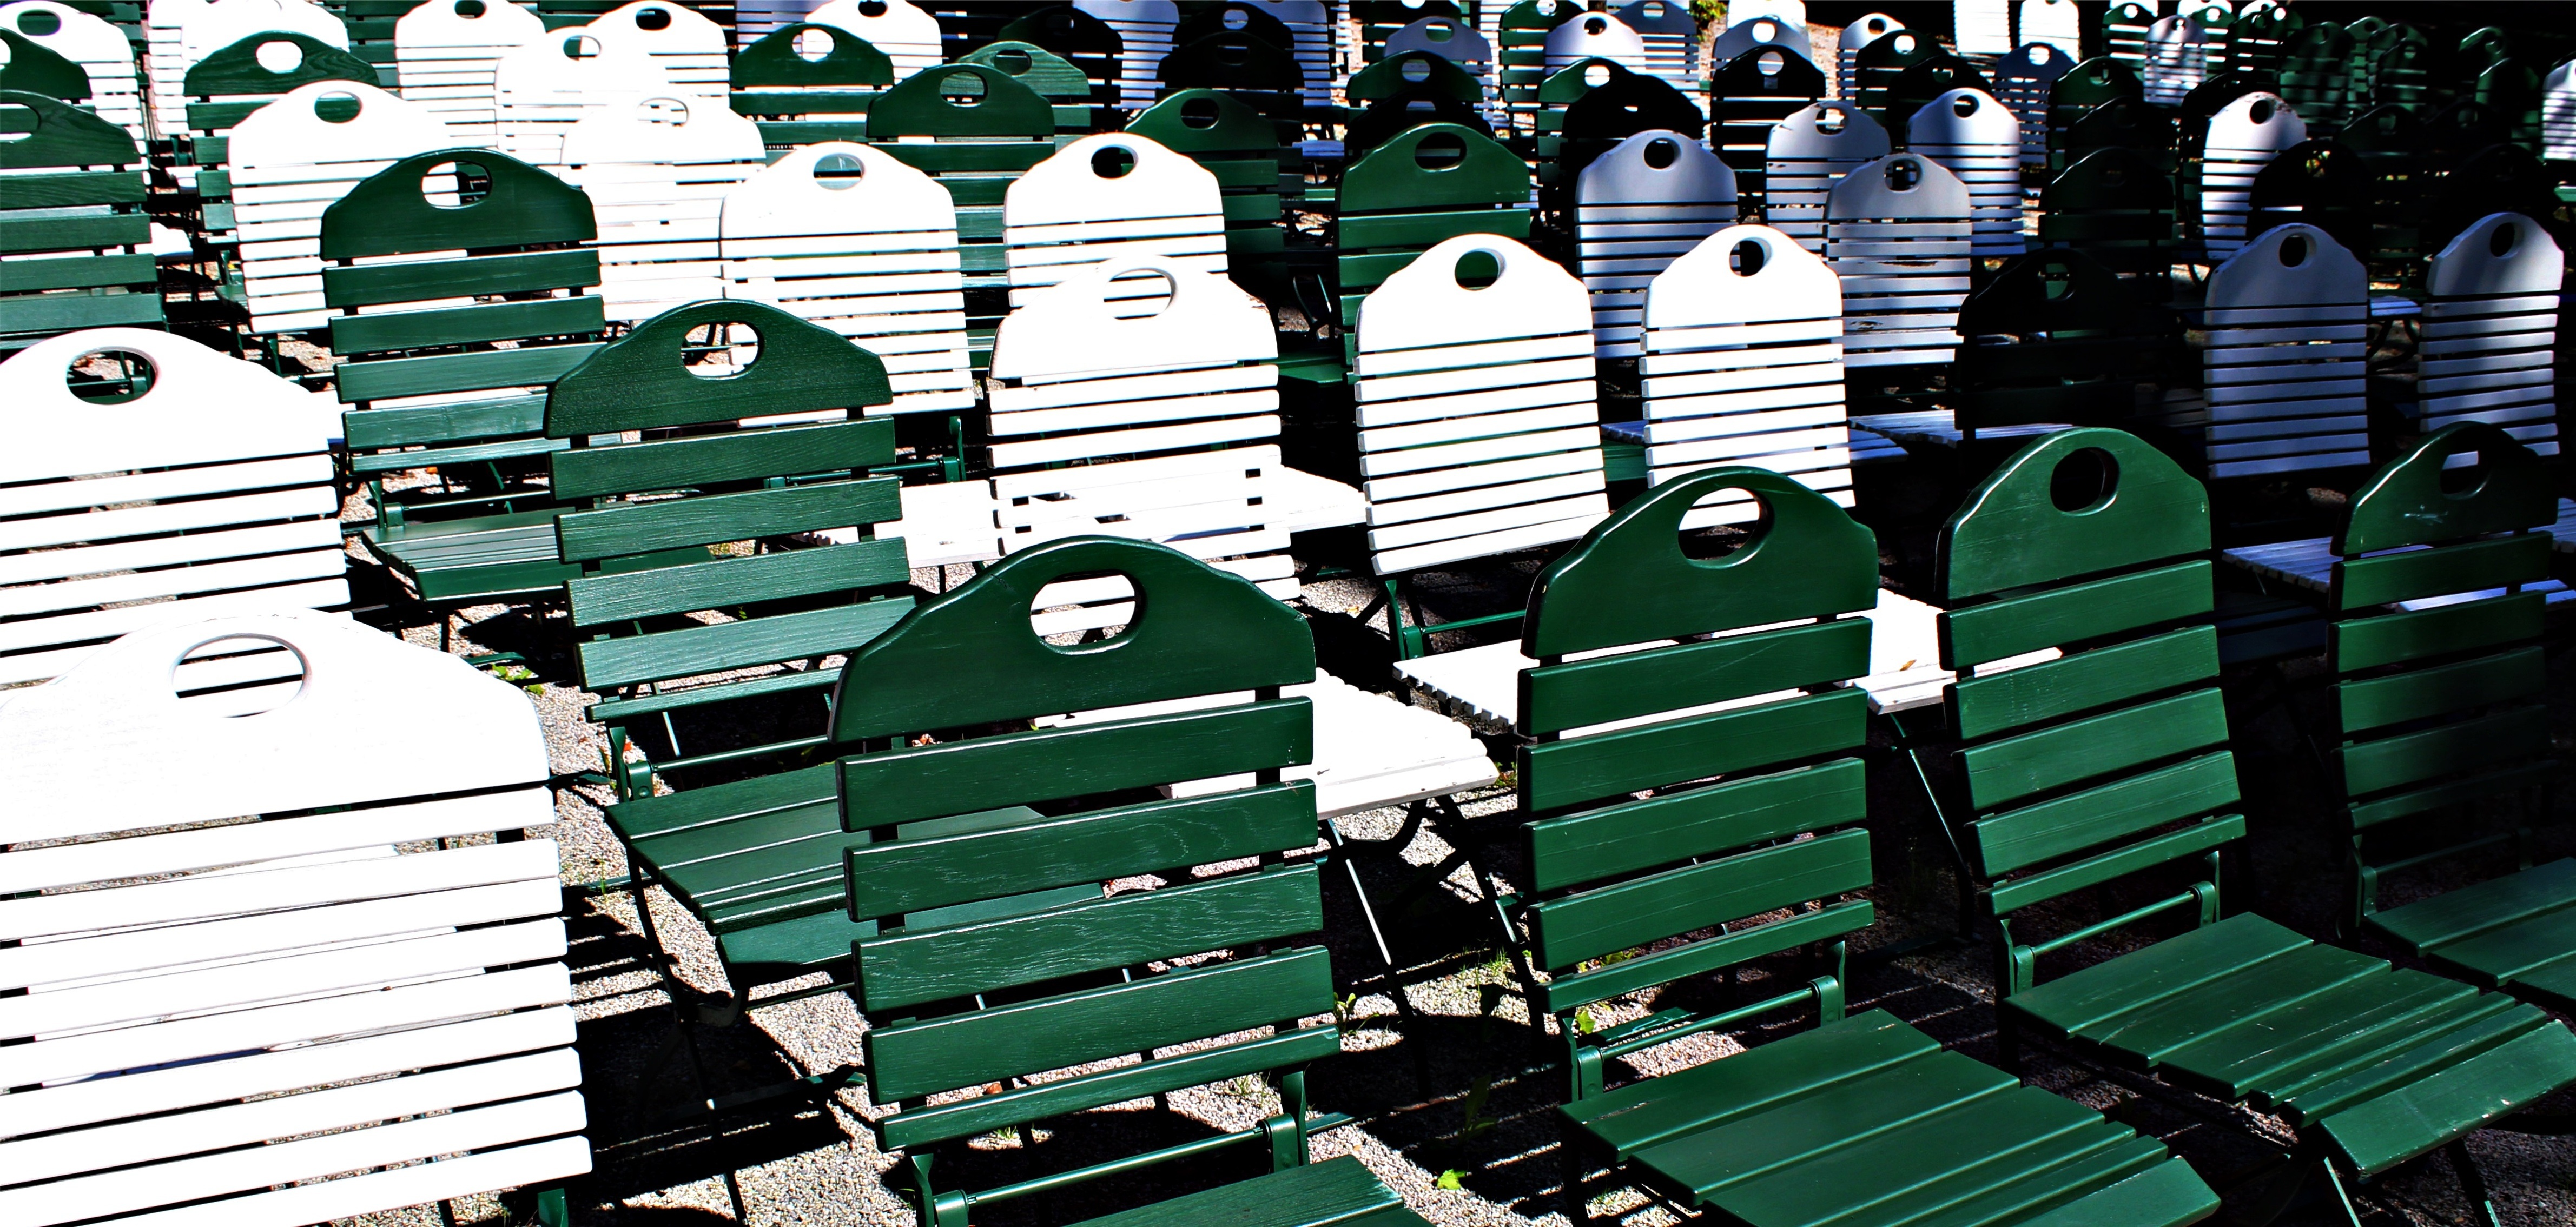
white, line, green, stadium, sit, chairs, folding chair, screenshot, seating area, rows of seats, chair series